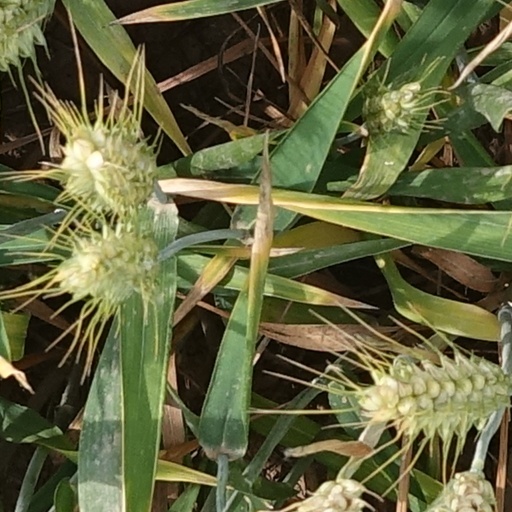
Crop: wheat